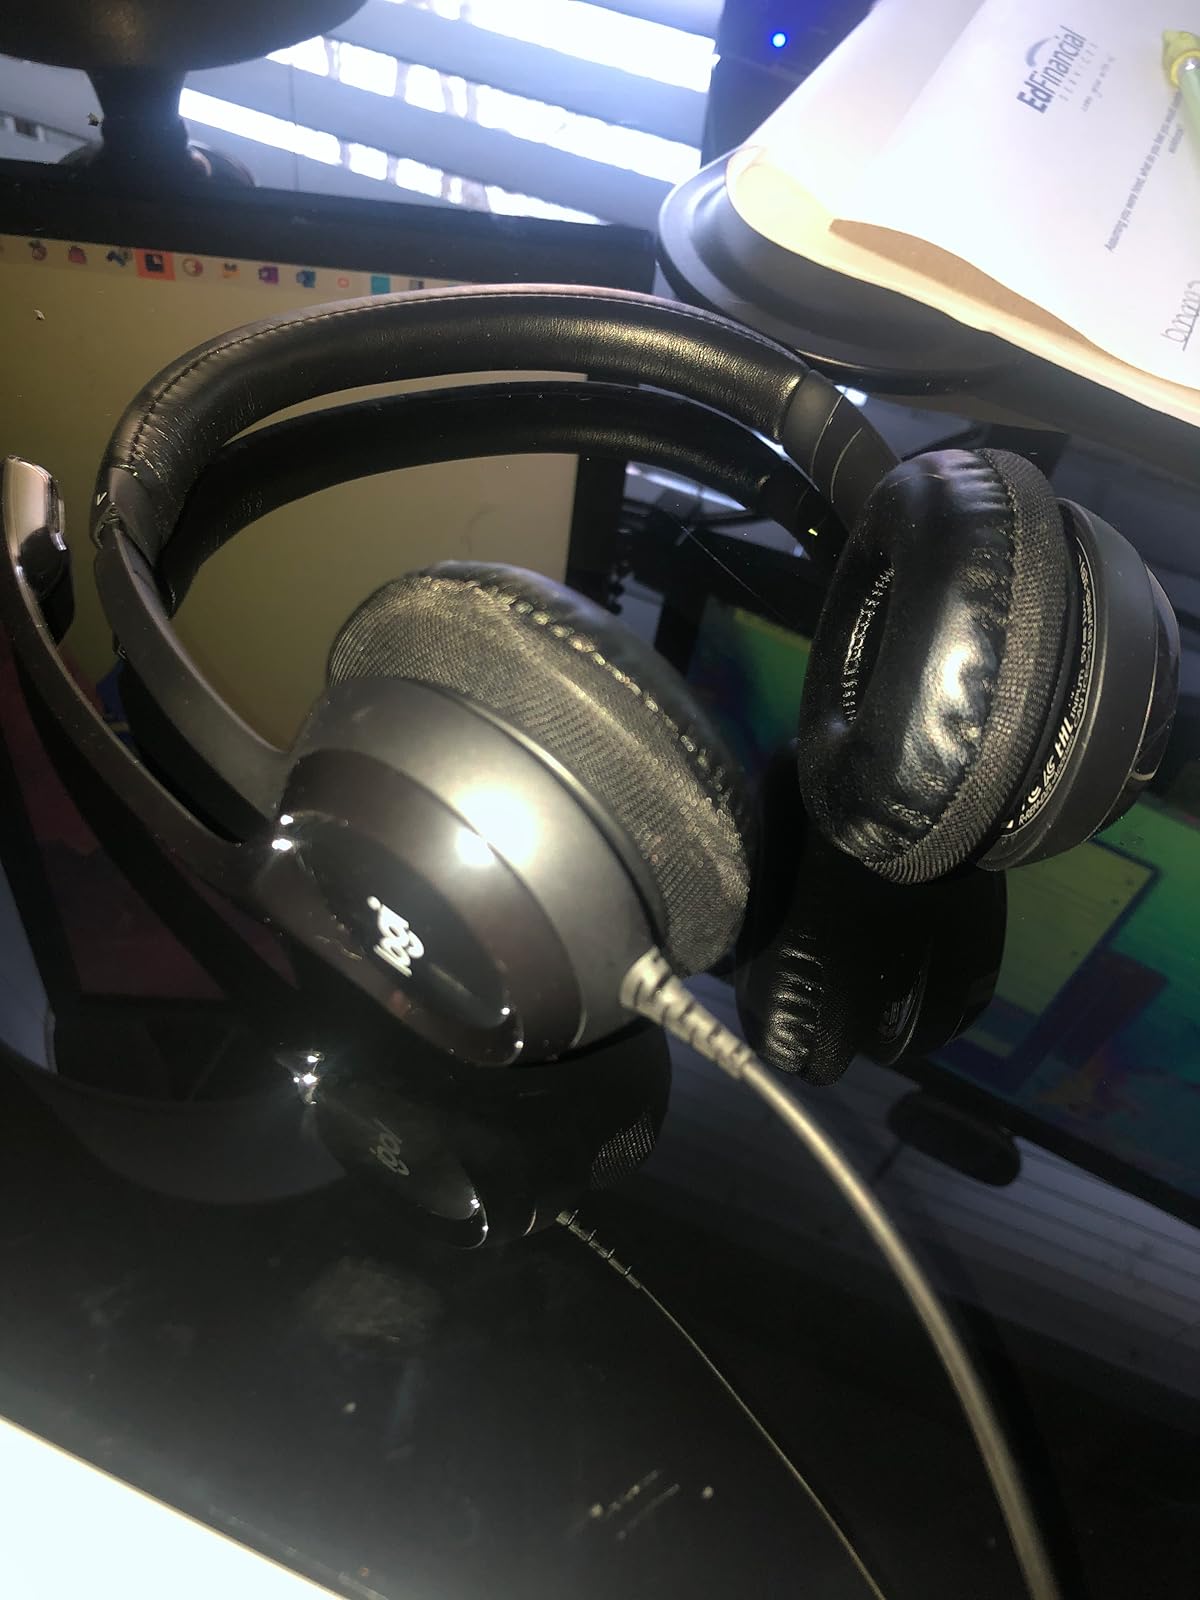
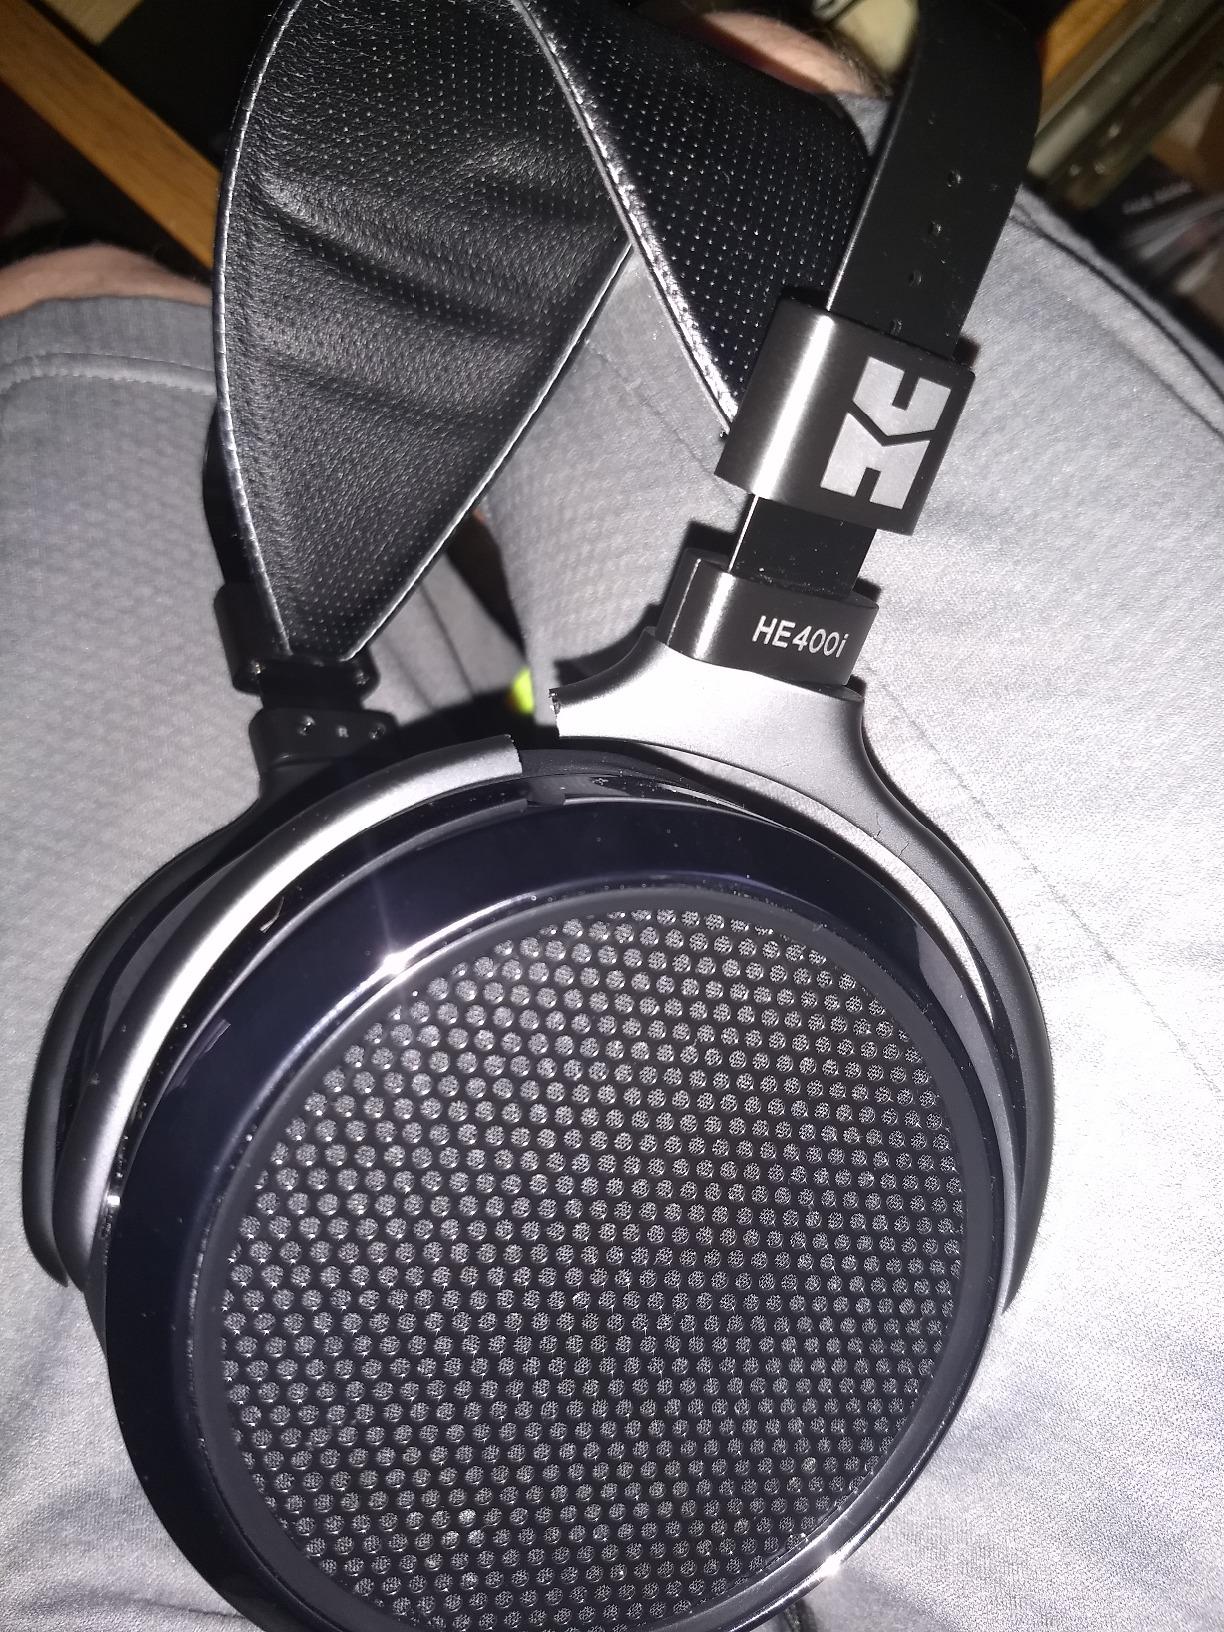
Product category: headphones
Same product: no